Paranoid Android

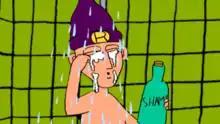
The video's protagonist, Robin.

Like "Robin", the "Paranoid Android" video is drawn in a simplistic style that emphasises bold colours and clear, strong lines. It features Robin and his friend Benjamin venturing into the world, running into miserable EU representatives, bullying pub patrons, a prostitute, kissing leathermen, a drug addict, deranged businessmen, mermaids, and an angel who plays table tennis with Robin.